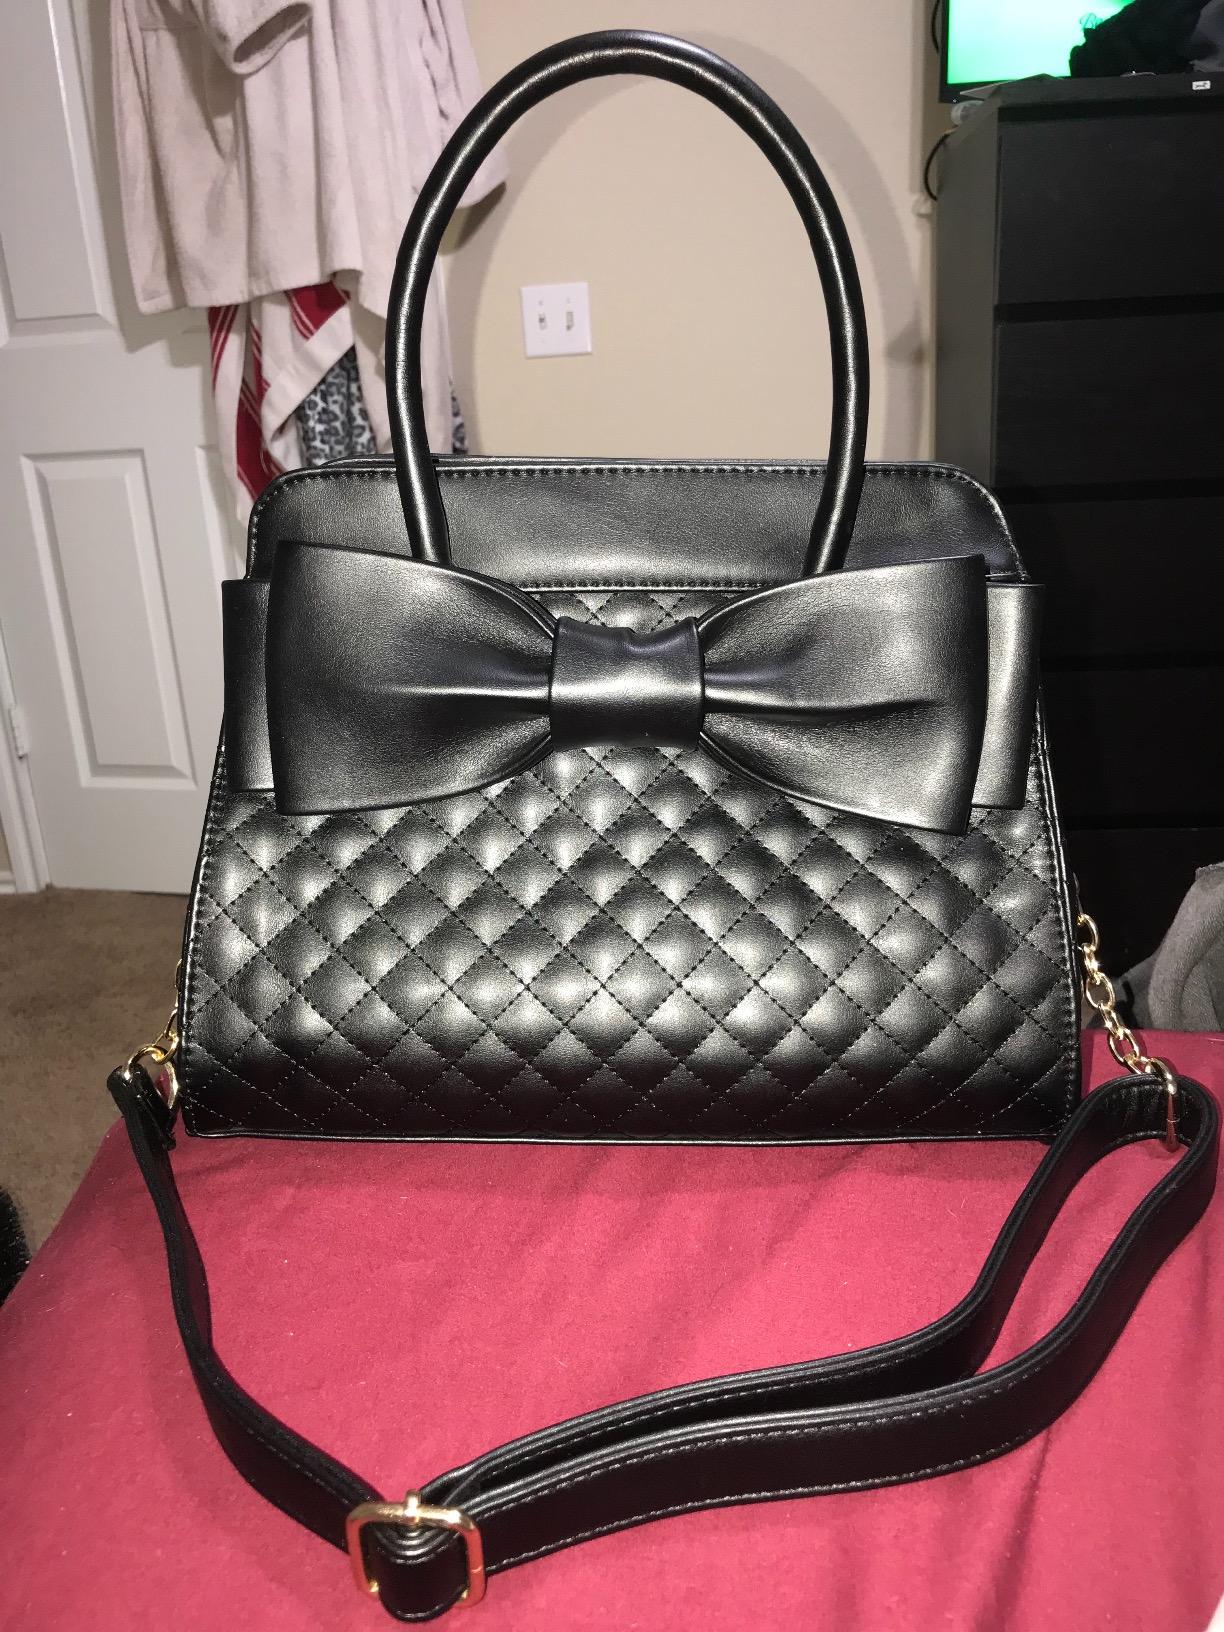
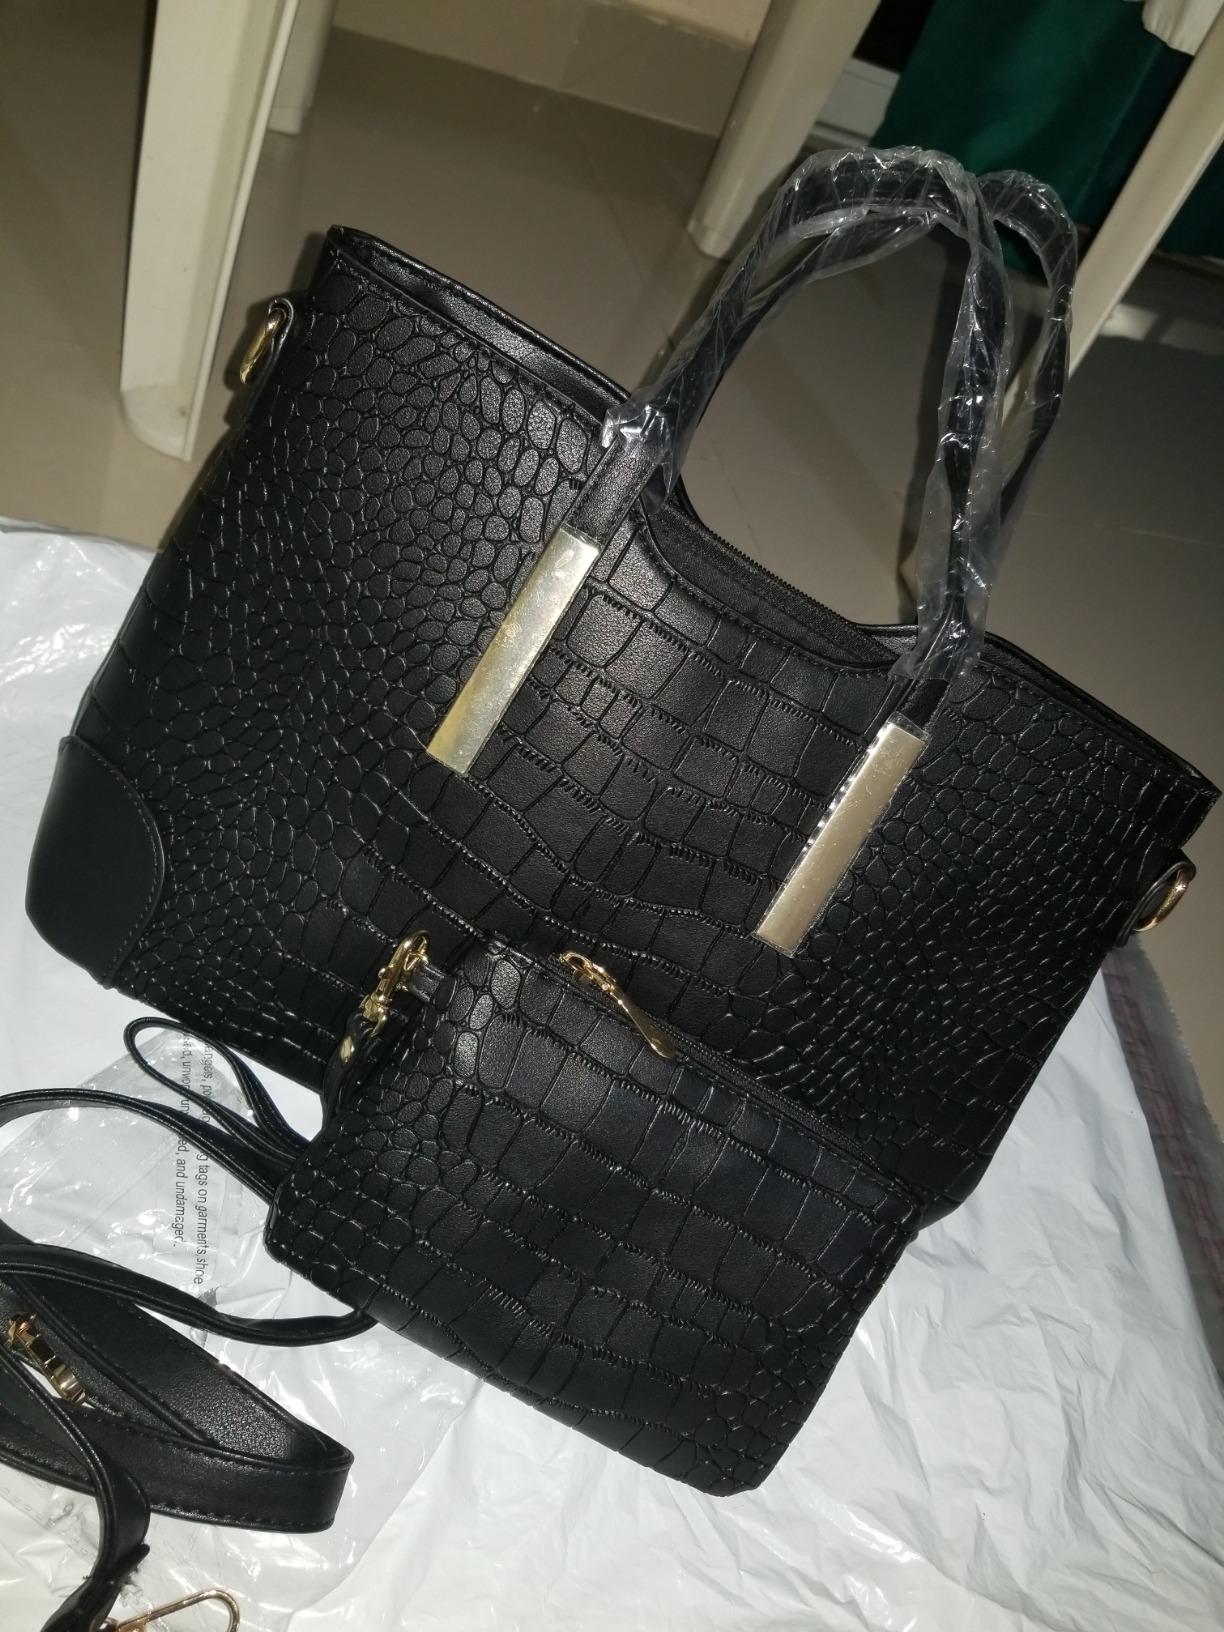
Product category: accessories_handbag
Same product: no